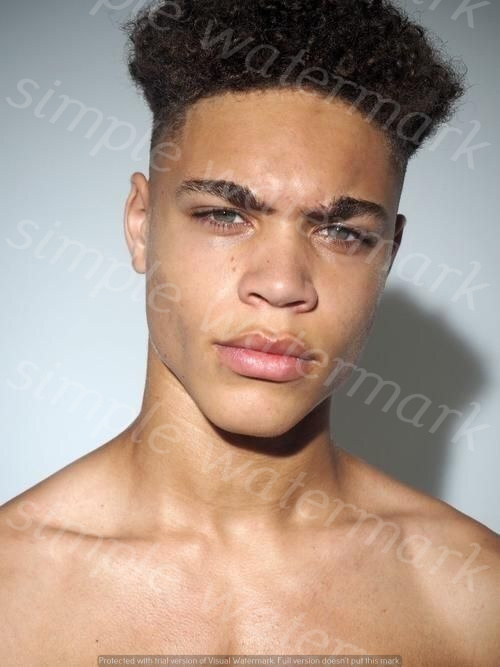
Label: Watermark